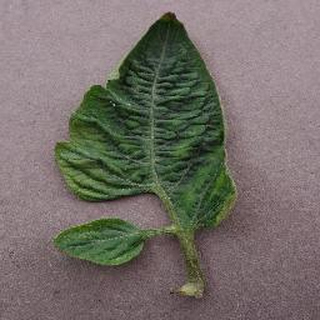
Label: tomato_yellow_leaf_curl_virus